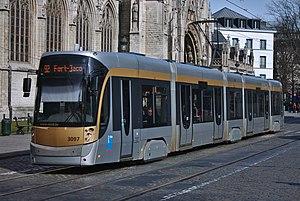
Tramway № 3097 de la STIB, un Bombardier Cityrunner T3000 à 5 segments, roulant sur la ligne 92 (Schaarbeek station → Fort-Jaco) devant l'Église de Notre-Dame du Grand Sablon.
La ligne 92 du tramway de Bruxelles est une ligne de tramway qui relie Schaerbeek Gare et Fort-Jaco, via la Rue Royale, à Bruxelles. Autrefois exploitée par des tramways à plancher bas de type T2000, elle fut parcourue à partir de 2007 par des tramways de type PCC 7700/7800 avant le retour des T2000 à la rentrée 2010.